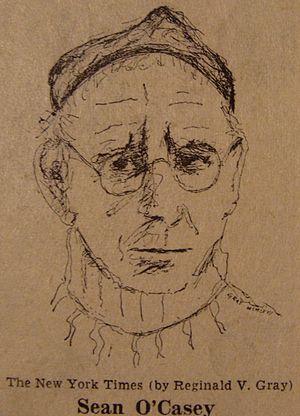
Seán O'Casey est un dramaturge irlandais majeur.